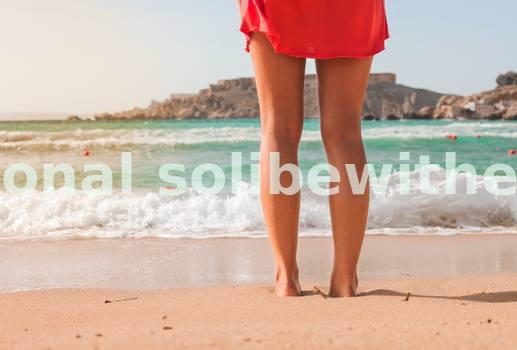
Label: Watermark